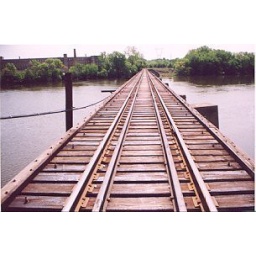
gr bridge over river